Iwadeyama Castle

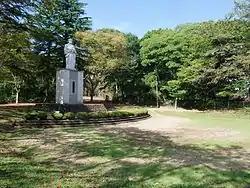
Remains of Inner Gate and statue of Date Masamune.

After serving Hideyoshi for a time, Date Masamune was given Iwatesawa castle and the surrounding lands as his home domain. Masamune moved there in 1591, rebuilt the castle, renamed it Iwadeyama, and encouraged the growth of a town at its base. Masamune stayed at Iwadeyama for 13 years and turned the region into a major political and economic center.